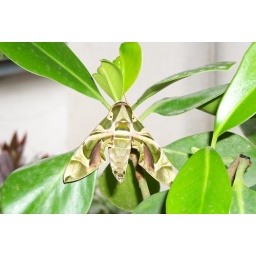
A Moth spotted by Mike outside the office door of the house.